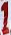
Number: 1